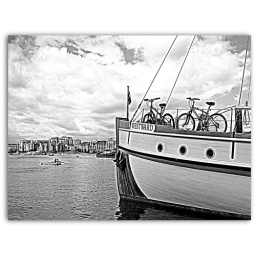
.....another wooden boat seen a few weeks ago at the classic boat festival in the Inner Harbour, Victoria, BCthe b&amp;amp;w version